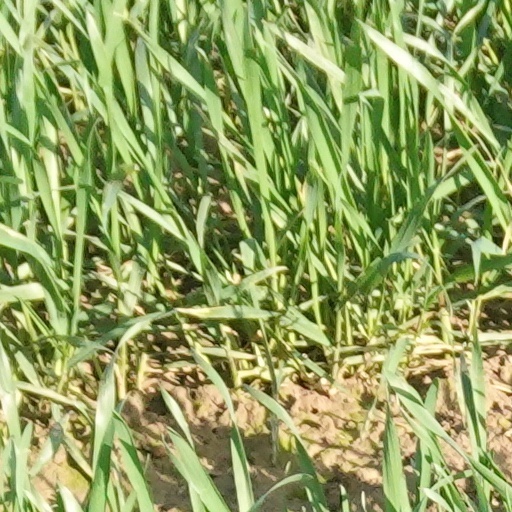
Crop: wheat